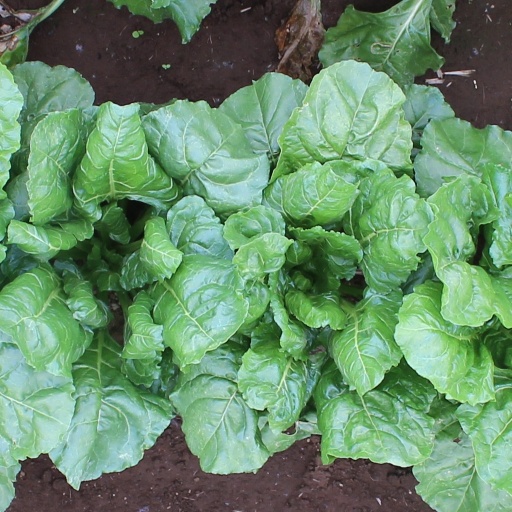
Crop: sugar beet